IFFHS World's Best International Goal Scorer

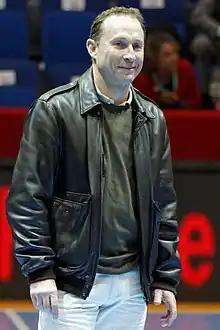
French striker Jean-Pierre Papin was the first ever winner of the award, in 1991.

The IFFHS World's Best International Goal Scorer is a football award given annually since 1991 to the world's top international goalscorer in the calendar year. The award is given by the International Federation of Football History & Statistics (IFFHS).